Ben-Gurion's hut

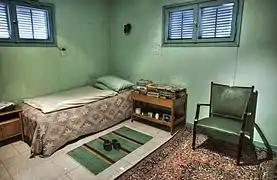
David Ben-Gurion's room in the hut

In 1952, on a tour of Southern Israel, Ben-Gurion passed by a small community with only a hut and a few tents – Sde Boker. He stopped to greet the founders of the community, who he believed were doing a great service to the newly founded State by reclaiming the desert. Later, he sent a letter to the community wishing them luck and confiding in them his "jealousy" of their humble lifestyle. In 1953, Ben-Gurion and his wife joined the kibbutz and moved into the house. His move can be attributed to Ben-Gurion's wish to settle the Negev desert and lead by personal example. Additionally, he wished to disconnect from the pressures of his job and move to a remote part of the desert. In 1955, Ben-Gurion was re-elected Prime Minister. Throughout his term which lasted until 1963, Ben-Gurion resided in his home in Sde Boker, and he continued living there until his death in 1973.